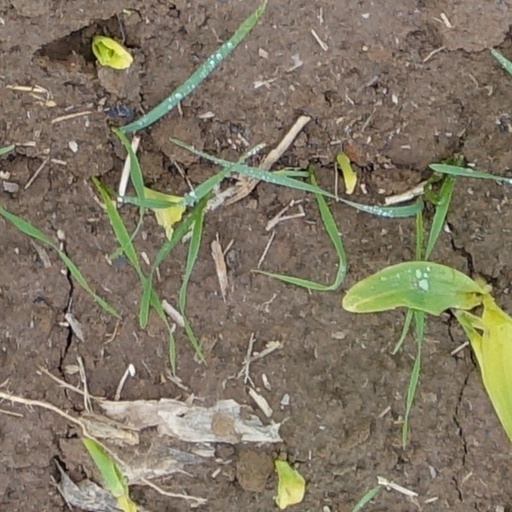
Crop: wheat